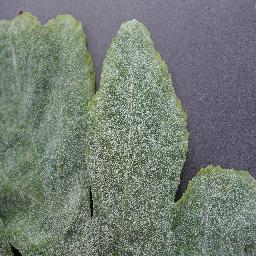
Label: Squash___Powdery_mildew